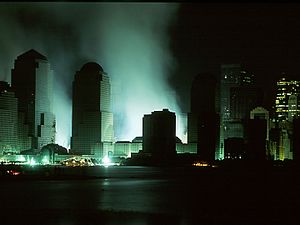
Konspirationsteorier om terrorangrebet den 11. september 2001
World Trade Center natten 16. September 2001
Siden terrorangrebet den 11. september 2001 er der opstået mange forskellige konspirationsteorier, som søger andre forklaringer end de generelt accepterede beskrivelser af hændelserne. Mange af teorierne tager udgangspunkt i, at den amerikanske regering enten kendte til eller direkte stod bag angrebene. Formålet skulle være skabe en slags afgørende hændelse, som kunne samle den amerikanske befolkning bag en aggressiv udenrigspolitik, i lighed med de politiske virkninger af sænkningen af Lusitania, den tyske rigsdagsbrand eller angrebet på Pearl Harbor. I andre teorier gøres Israel eller en jødisk sammensværgelse ansvarlig i stedet for den amerikanske regering, eller ansvaret henføres til pan-nationale hemmelige organisationer.